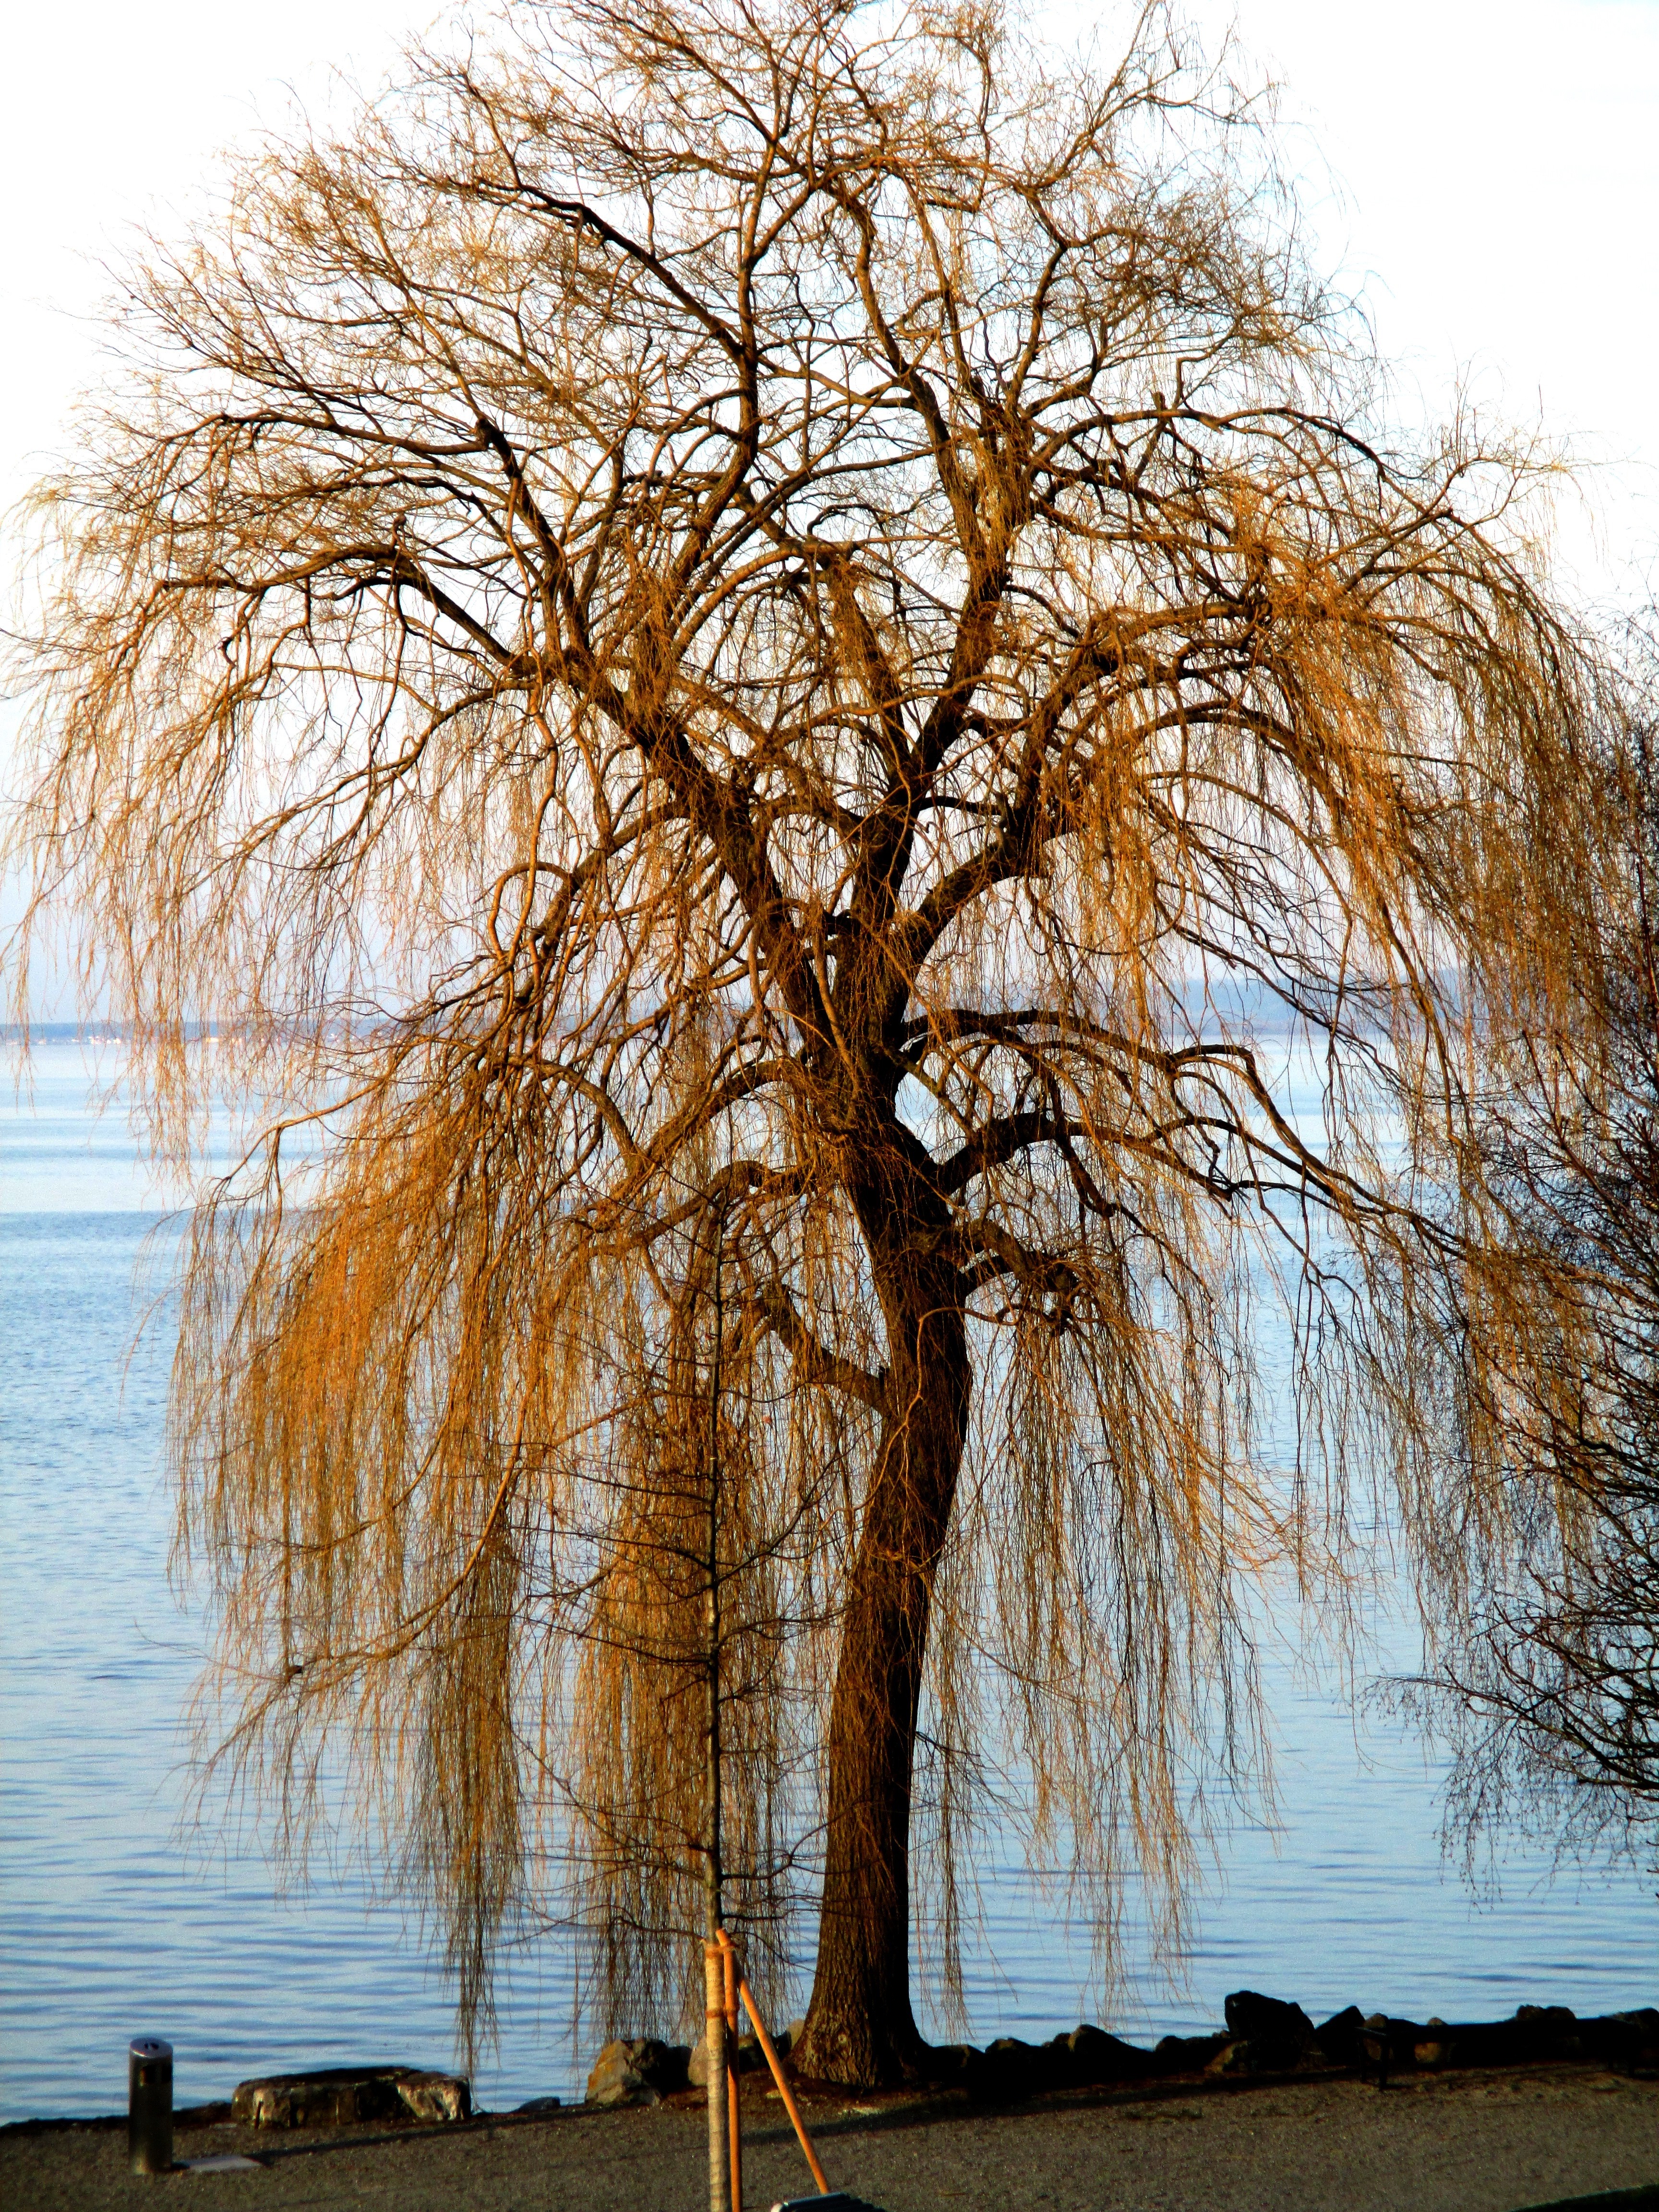
tree, branch, winter, plant, sun, leaf, trunk, golden, birch, autumn, season, lakeside, bank, switzerland, rorschach, lake constance, flowering plant, sea route, weeping willow, atmospheric phenomenon, woody plant, land plant